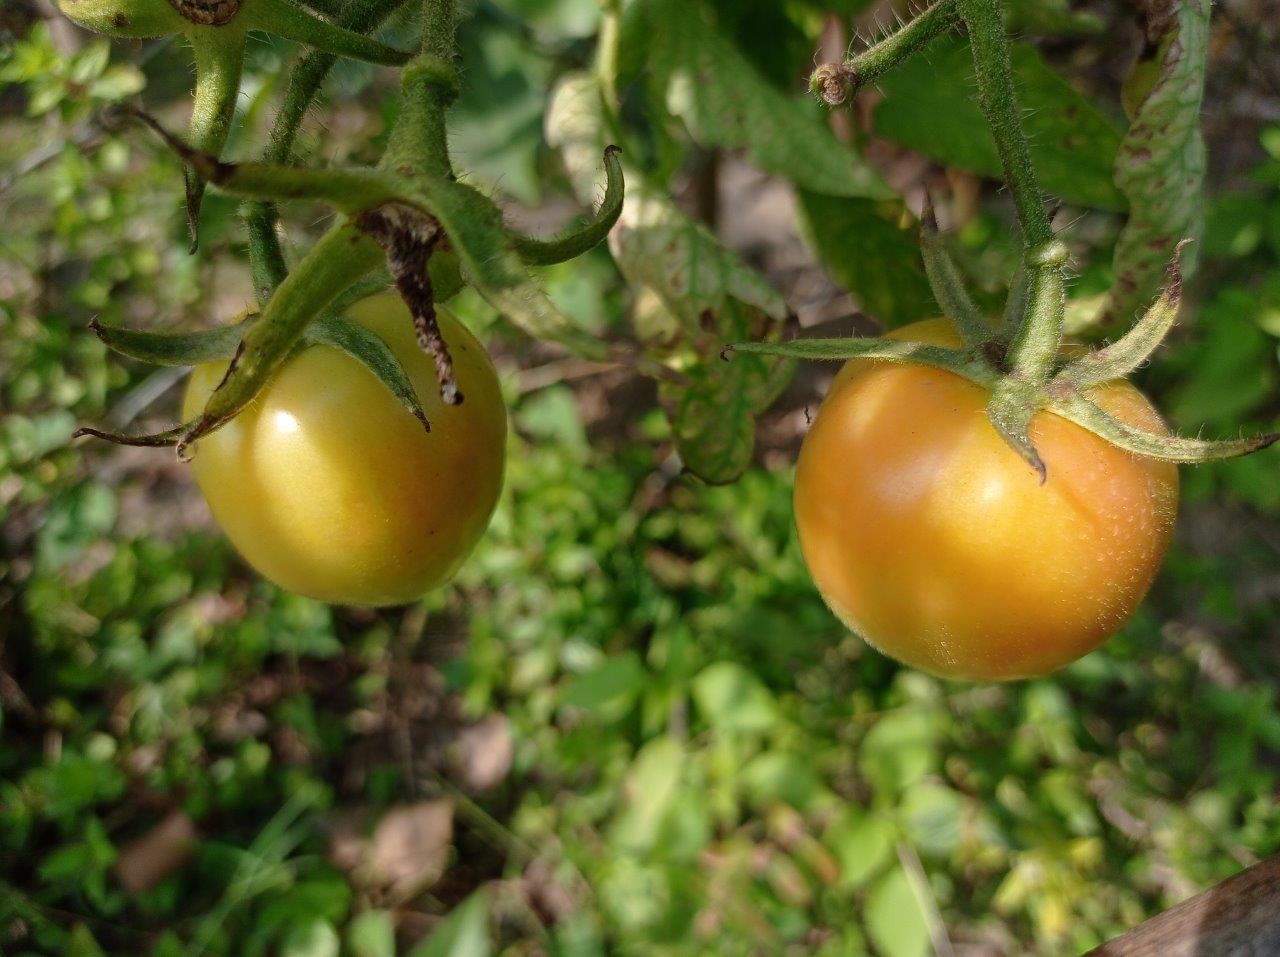
Maturity: Mature